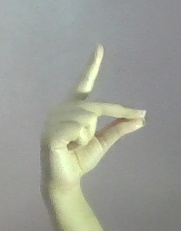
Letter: ta